Portland Vase

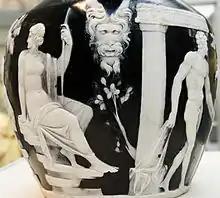
Detail

The vase was pieced together with fair success in 1845 by British Museum restorer John Doubleday. At the time, the restoration was termed "masterly" and Doubleday was lauded by "The Gentleman's Magazine" for demonstrating "skilful ingenuity" and "cleverness ... sufficient to establish his immortality as the prince of restorers".